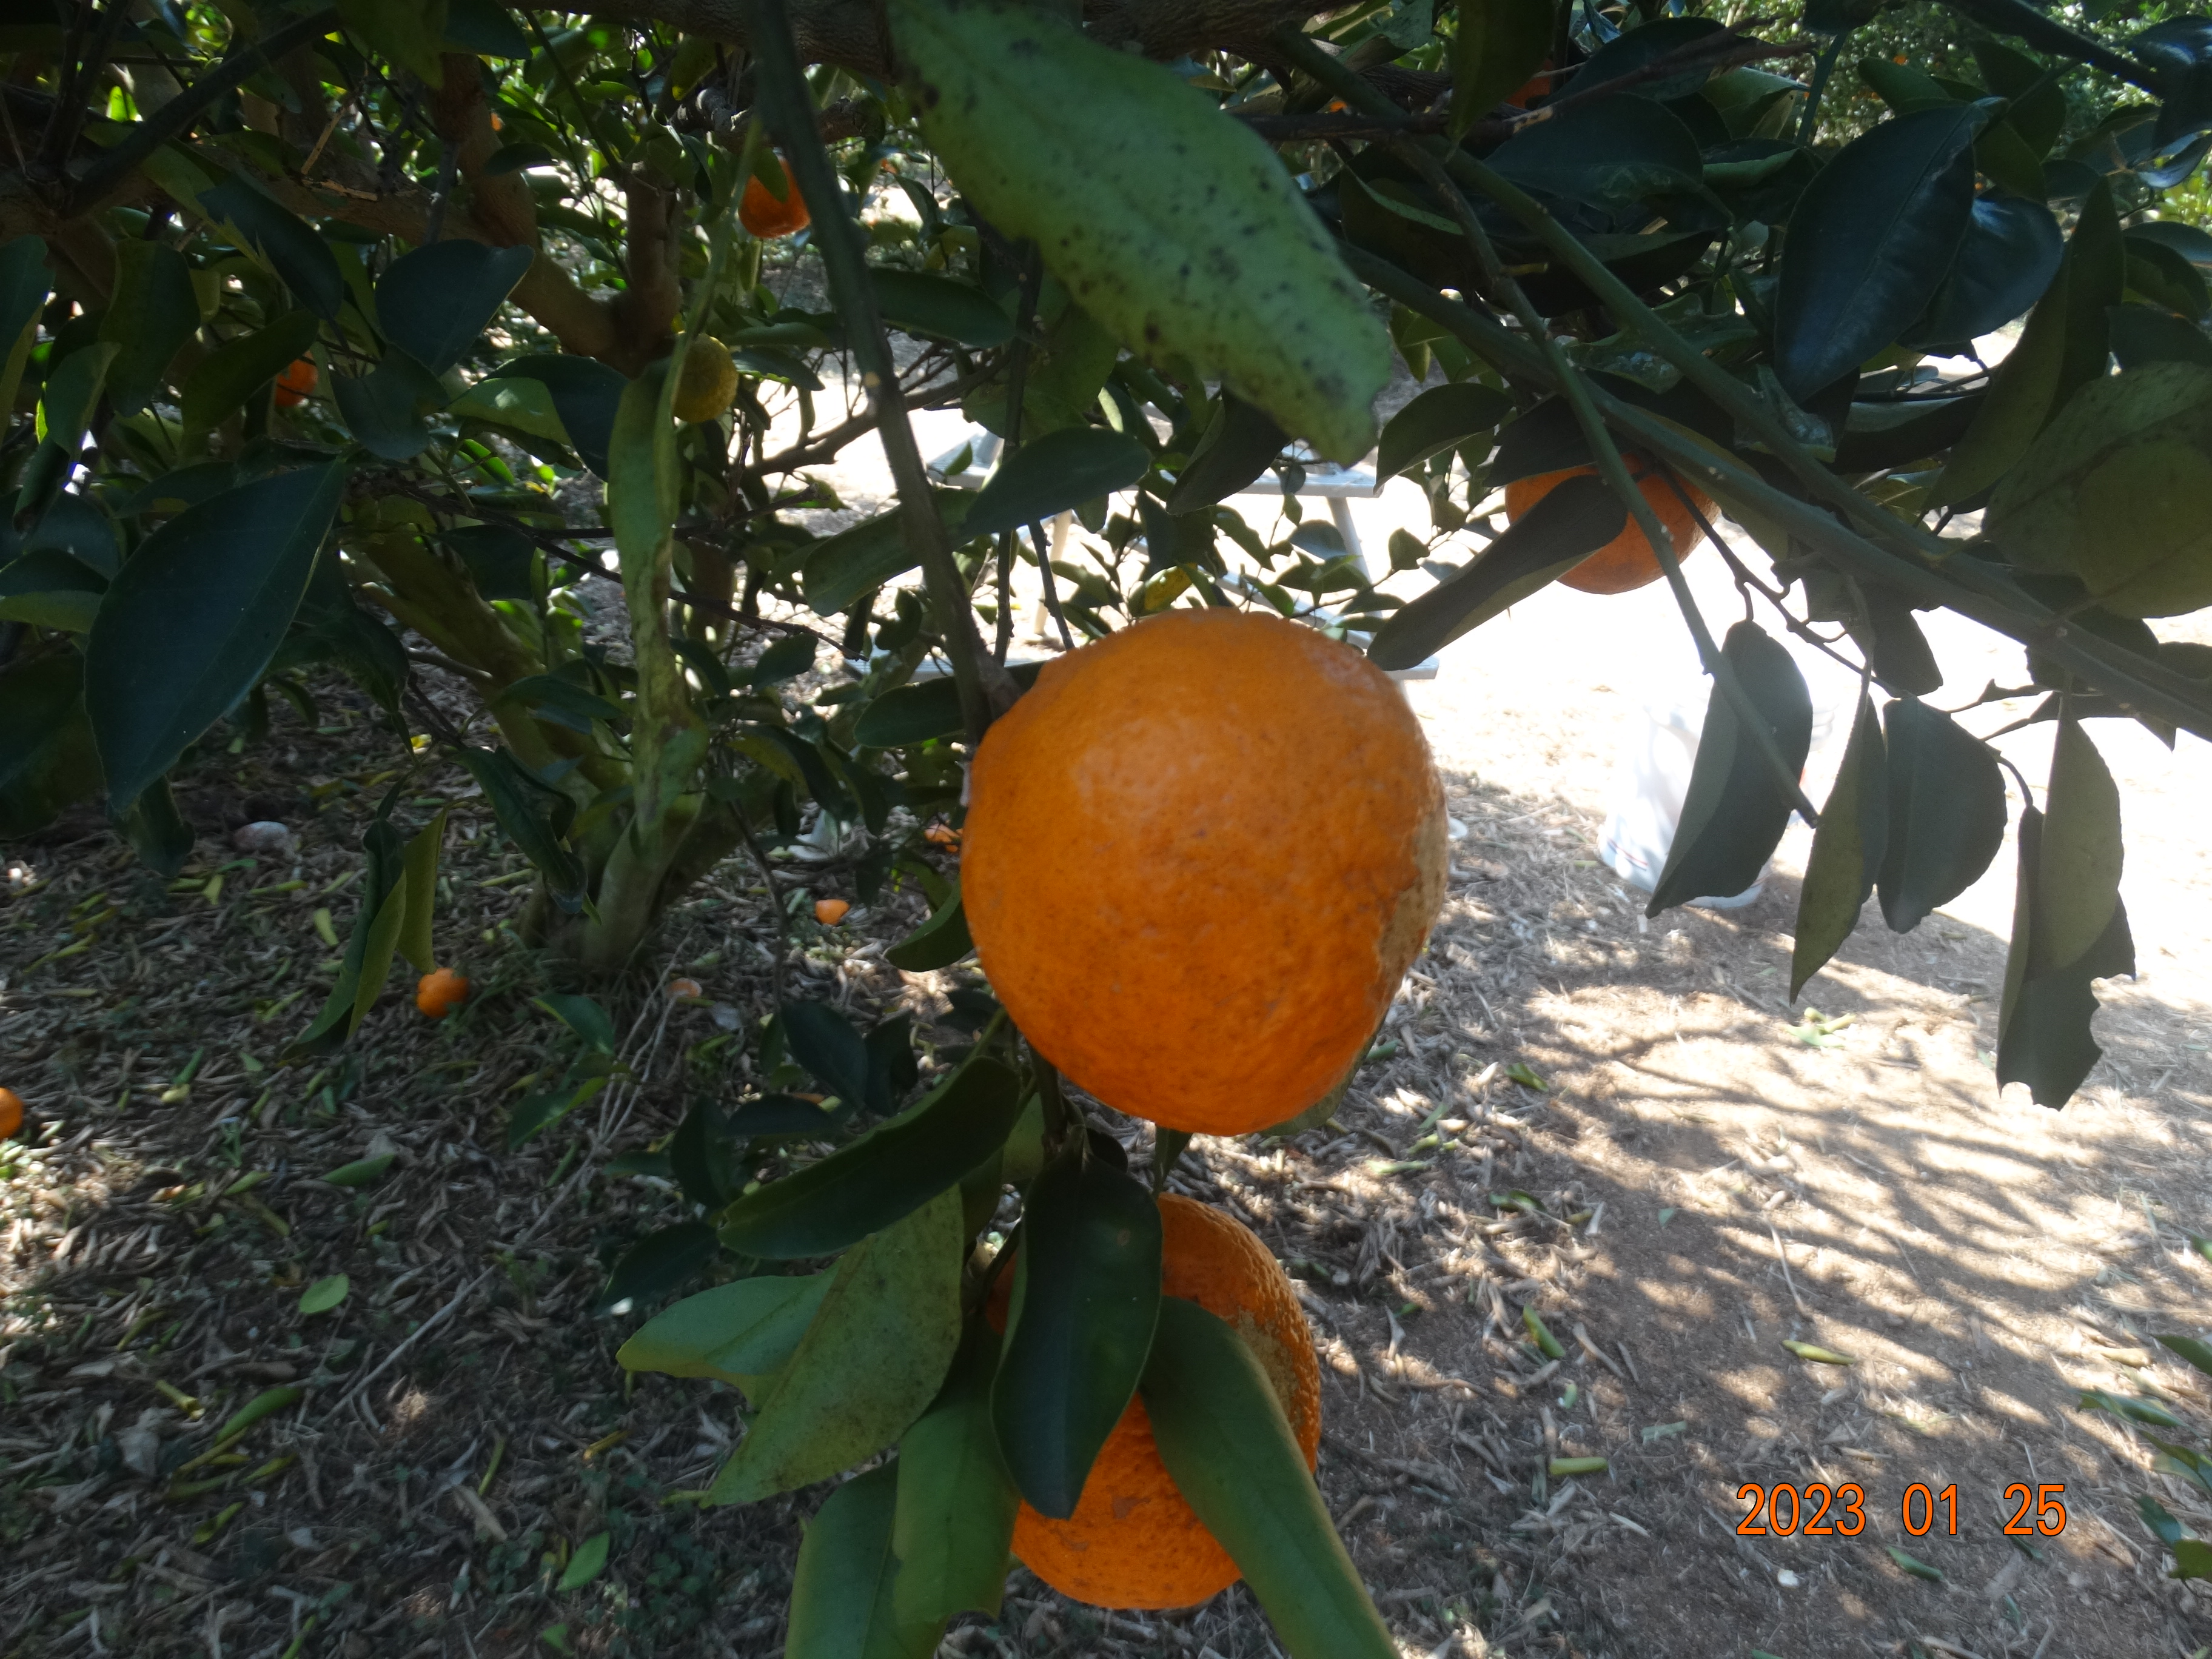
Citrus fruit variety: ponkan